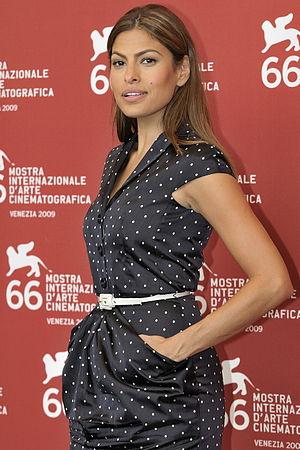
The Place Beyond the Pines ou Au-delà des pins au Québec et au Nouveau-Brunswick est un film dramatique américain coécrit et réalisé par Derek Cianfrance. Il a été présenté en septembre 2012 au Festival international du film de Toronto et sort en salles en 2013.